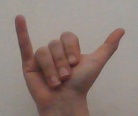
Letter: ya